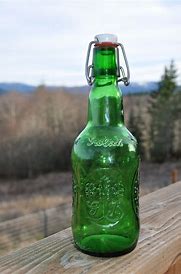
Label: glass